Croatian Parliament

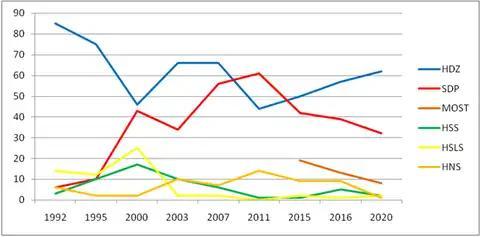
Croatian parliamentary election results, 1992–2020; parties winning 10 seats or more at any individual election shown individually

The members of the parliament elect the Speaker of the Parliament and one or more deputy speakers by a simple majority vote.